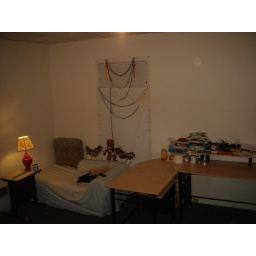
comfortable chaises(sofa) table lamp. A series of solid wood, traditional style work space desk  a beside table